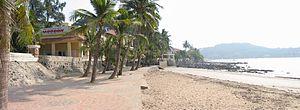
Plage du Pagodon au sud-ouest de la péninsule, fréquentée par les Français avant la guerre.
Đồ Sơn est un district urbain de Haïphong dans dans le delta du fleuve Rouge au Viêt Nam.